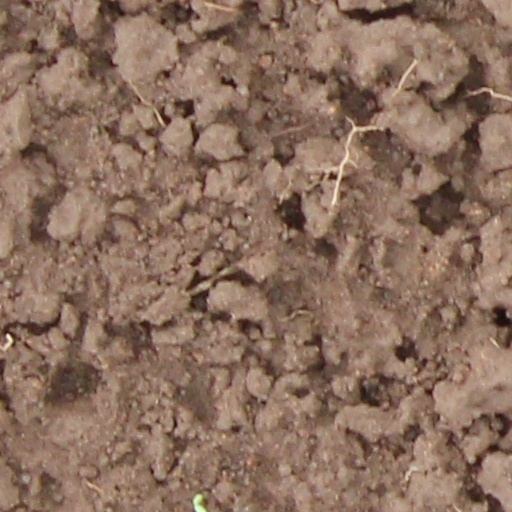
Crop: wheat